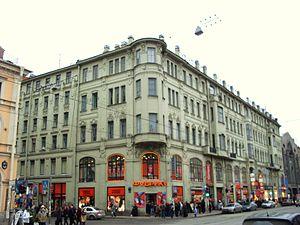
La rue Sadovaïa, ou rue des Jardins, est une rue prestigieuse du centre historique de Saint-Pétersbourg. Percée en 1710, elle est bordée d'anciens hôtels particuliers et d'immeubles de rapport. Elle s'étend sur 4 376 mètres.